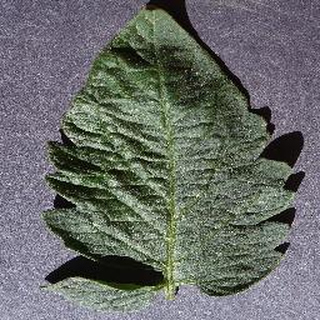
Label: healthy_tomato